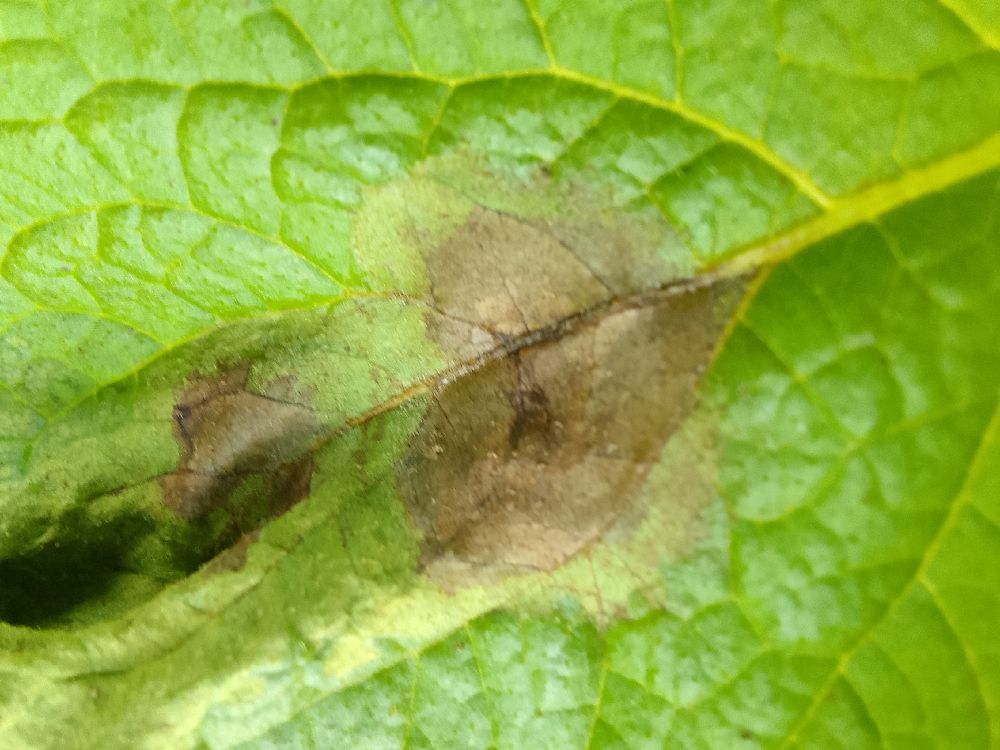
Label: Late blight